Craig Morgan

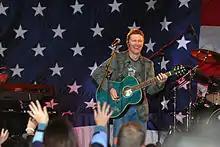
Craig Morgan performing for the USO, March 20, 2007

His third and final album for Broken Bow, "Little Bit of Life", was issued in 2006. Morgan and O'Donnell co-produced the album with Keith Stegall, a record producer known for his work with Alan Jackson, and Morgan co-wrote four of its eleven songs. The label shipped more than 200,000 copies of the album in its first week, and made special exclusive releases for retailers such as Target and Walmart. Three singles were issued: the title track, "Tough", and "International Harvester", all of which made the Hot Country Songs charts. Kevin Oliver of "Country Standard Time" commended the album's neotraditionalist sound and called Morgan "a classic country singer" but said that, beyond the title track and "Tough", "the traditional sound is mostly wasted." "Billboard" reviewer Deborah Evans Price gave "Tough" a positive review, praising Morgan's "strong, warm voice" and calling the song "yet another gem" from the album. A greatest hits package followed in February 2008, shortly before his departure from Broken Bow.